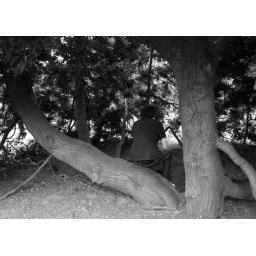
sit under a tree and glue rocks together for two hours.